Păun Otiman

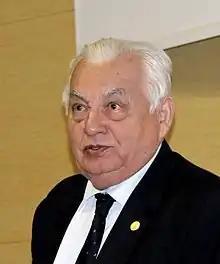
Păun Otiman, 2017

Păun Ion Otiman (born 28 May 1942) is a Romanian agricultural scientist and economist, University Professor, member of the Romanian Academy, Romanian Senator and former Rector of the Banat University of Agronomical Sciences and Veterinary Medicine.